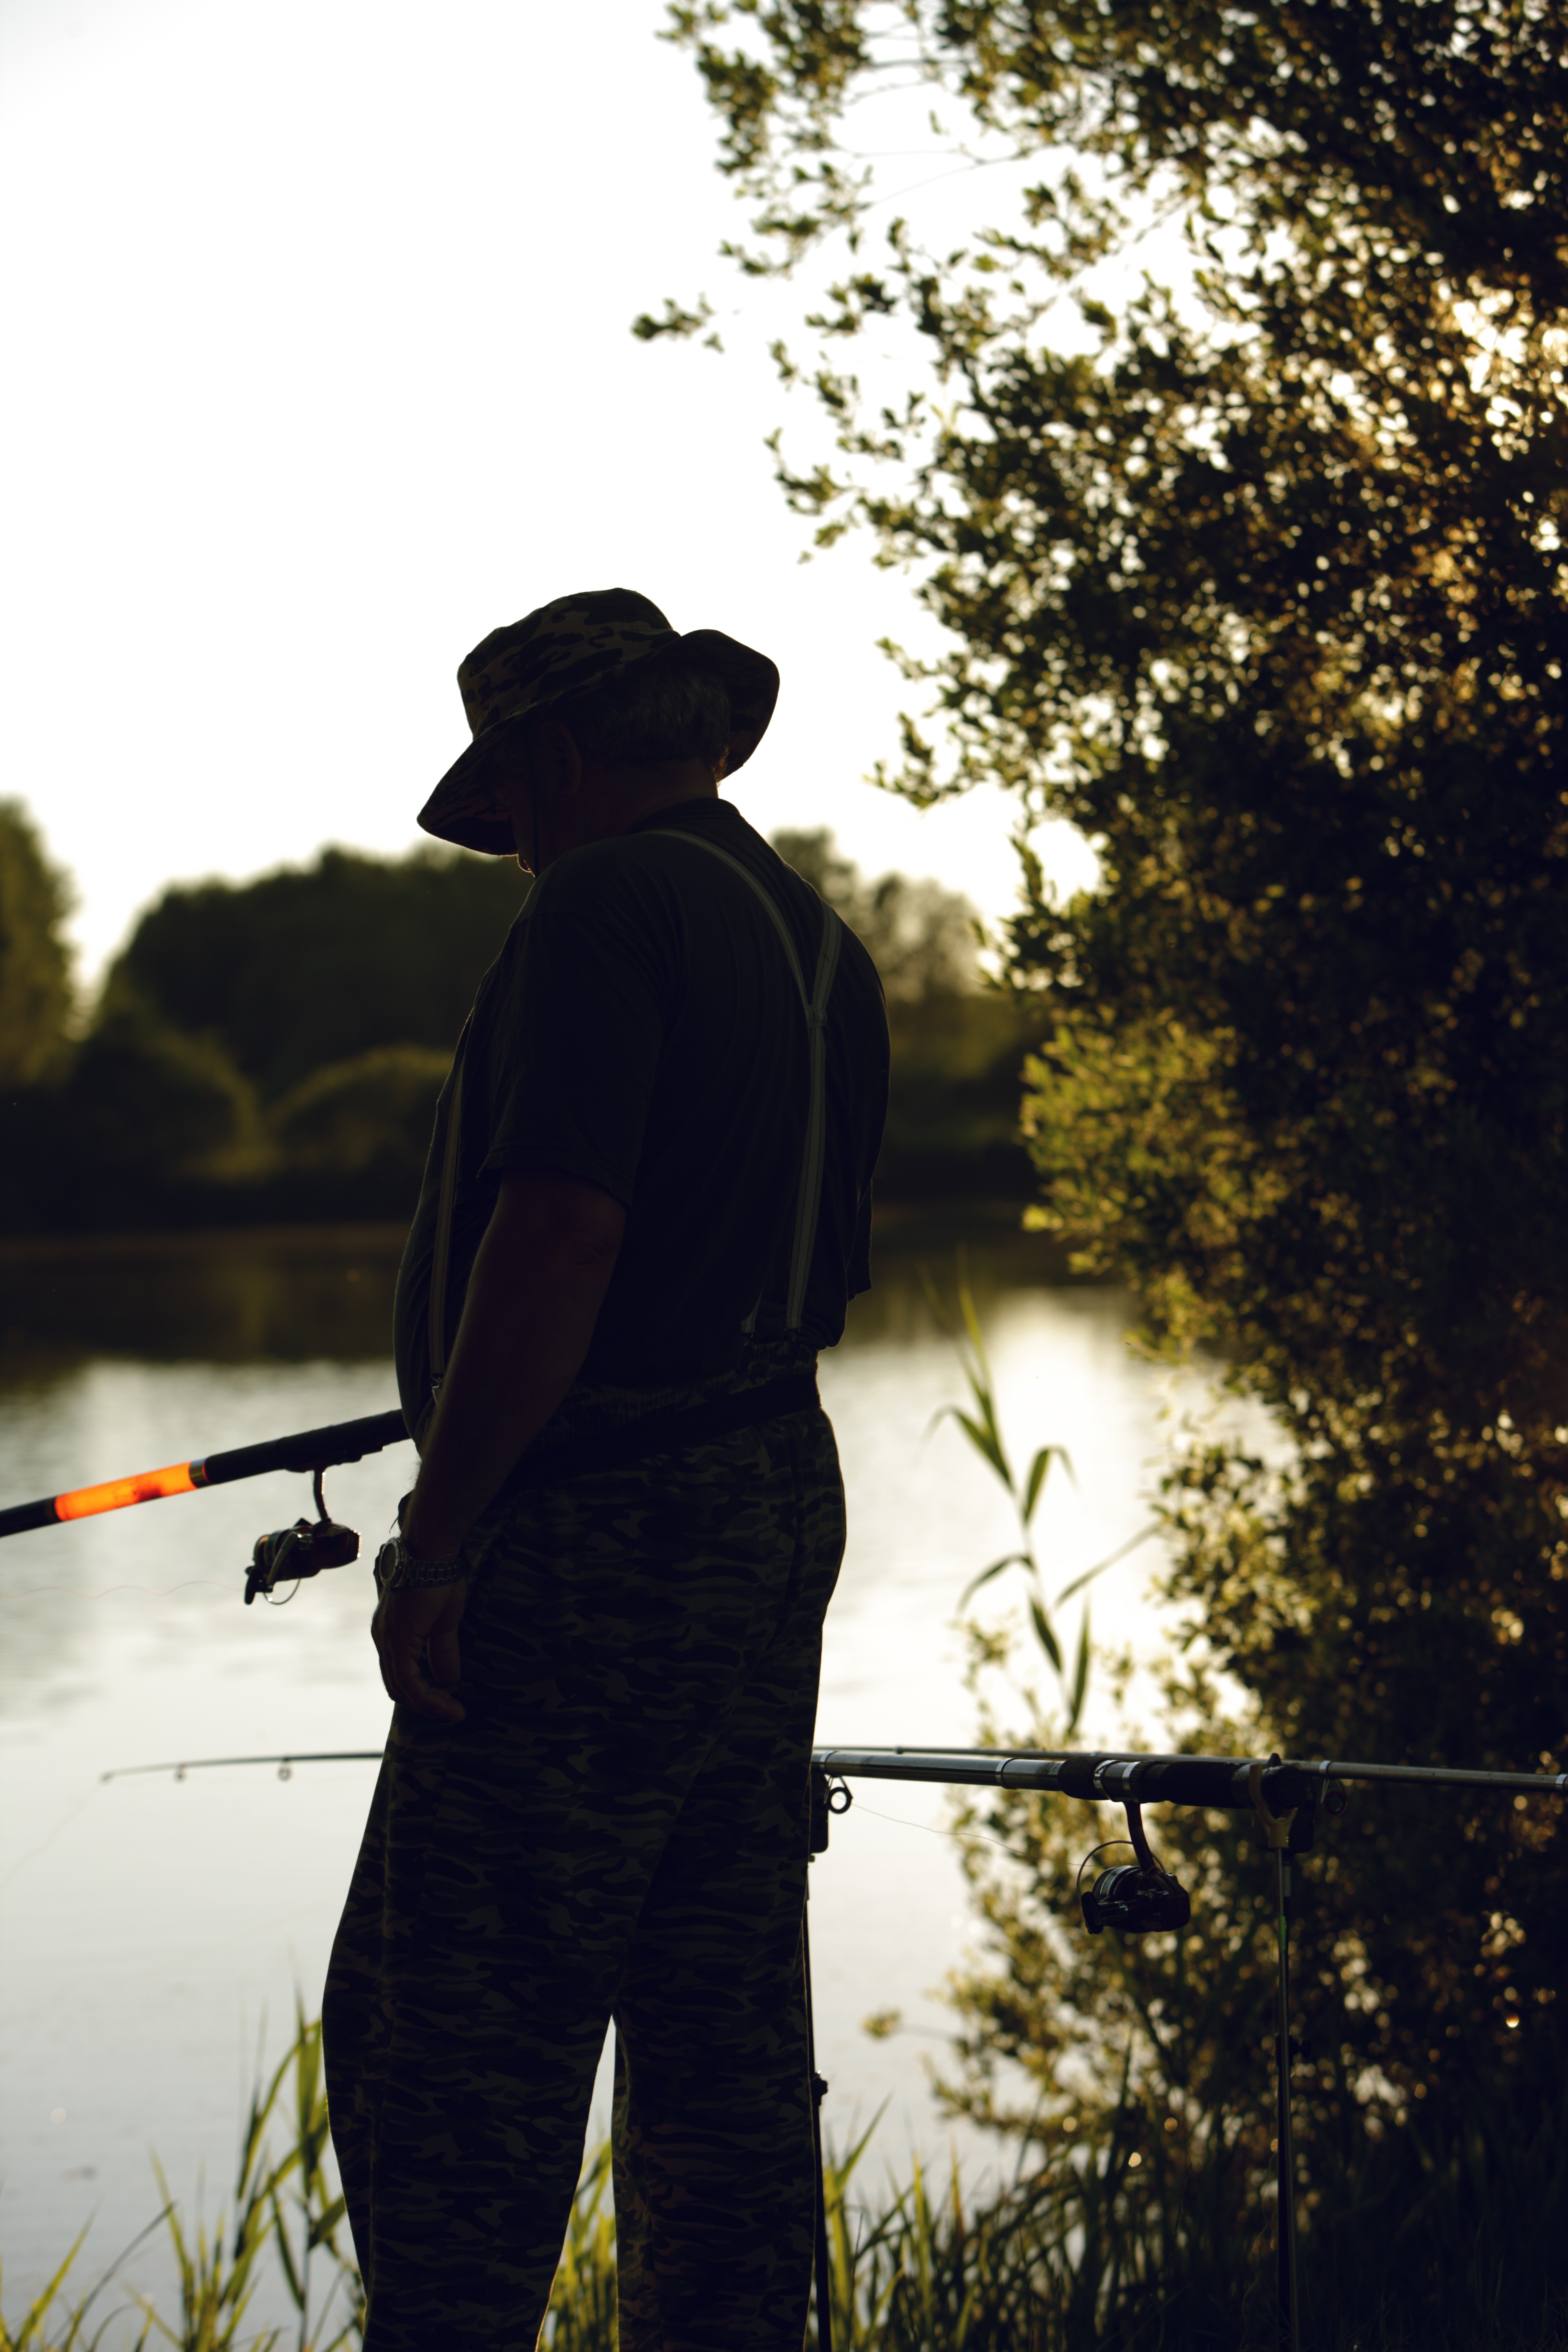
man, water, nature, silhouette, lake, male, fishing, peaceful, rest, black, fish, season, relaxation, photograph, passion, quiet, strong, hobby, angler, fischer, catch fish, telescopic rod